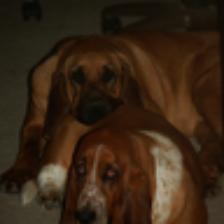
Label: NonHuman